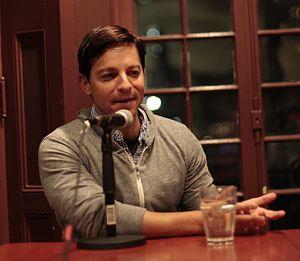
Scott Eric Neustadter est un scénariste et producteur américain.